Seán O'Sullivan (painter)

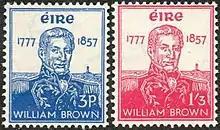
William Brown stamps by O'Sullivan

In 1932 the Saorstát Eireann Official Handbook was published as record of Cumann na nGaedheal’s years in government, which included a multitude of O'Sullivan's illustrations.